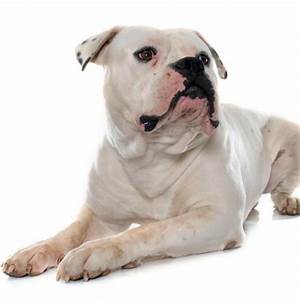
Label: dog